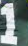
Number: 1